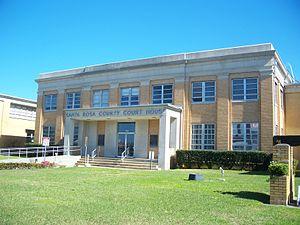
La ville de Milton est le siège du comté de Santa Rosa, situé en Floride, aux États-Unis.